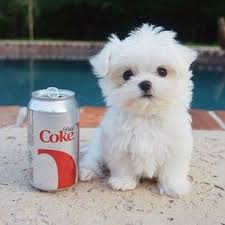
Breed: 249-n000101-Maltese_dog